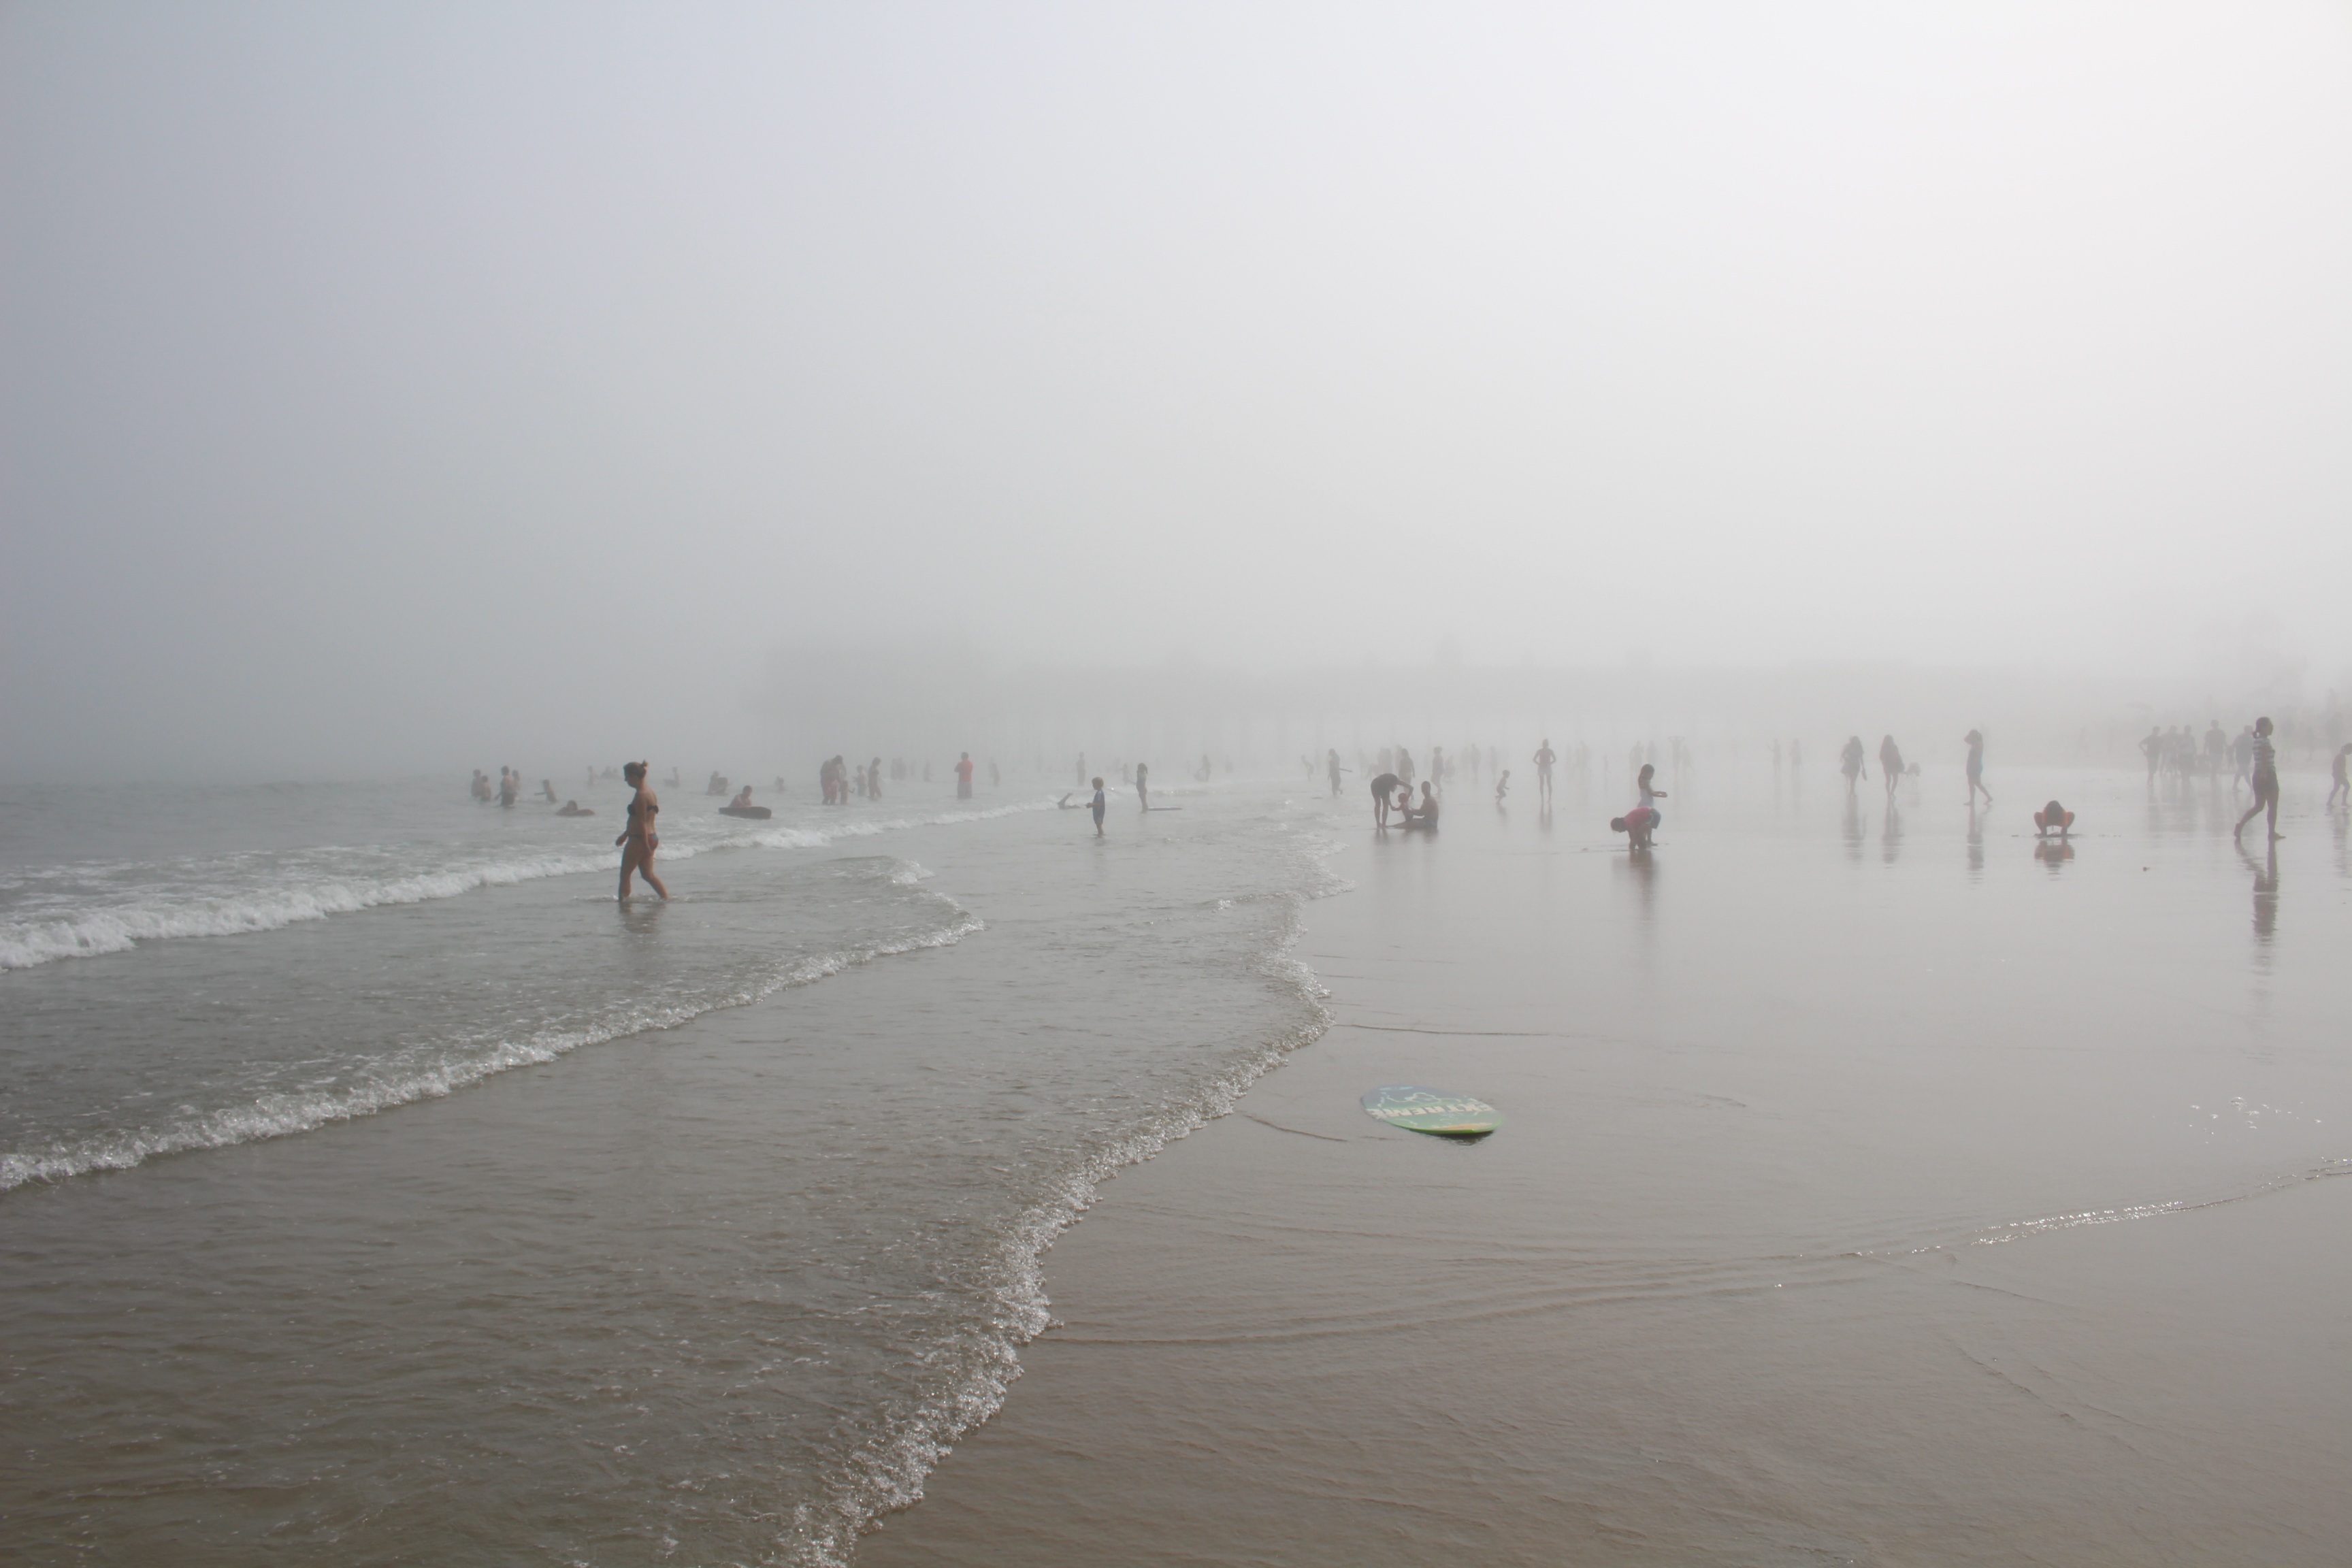
beach, sea, water, ocean, person, people, fog, mist, morning, shore, wave, foggy, vacation, weather, haze, swimming, activity, hazy, dull, freezing, murky, mudflat, atmospheric phenomenon, wind wave